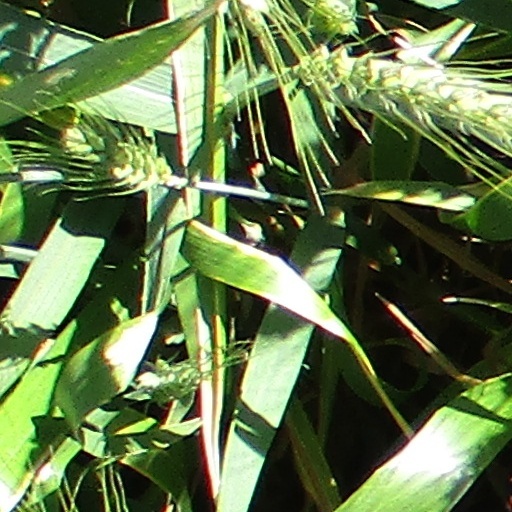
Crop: wheat